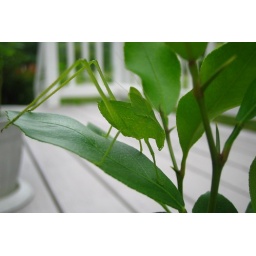
One morning I found this green grasshopper on a leaf of my plant in the yard.Photographer: Jack Nip